Montevideo

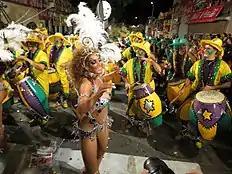
Carnival dancer and drummers.

Among the outstanding authors of Montevideo of the second half of the 20th century are Juan Carlos Onetti, Antonio Larreta, Eduardo Galeano, Marosa di Giorgio and Cristina Peri Rossi.